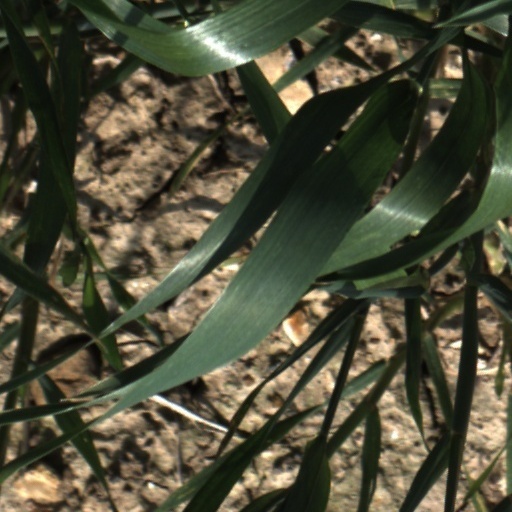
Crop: wheat